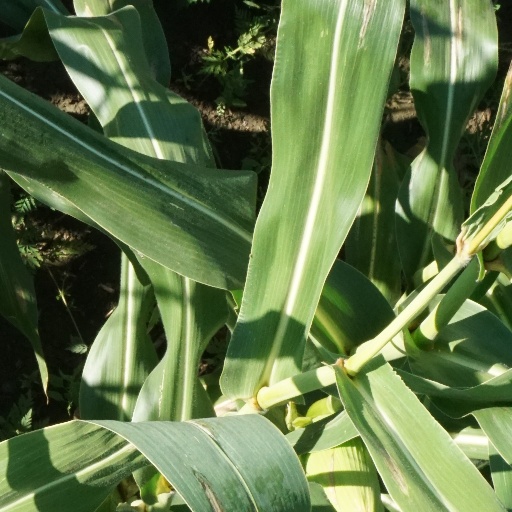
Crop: maize; corn